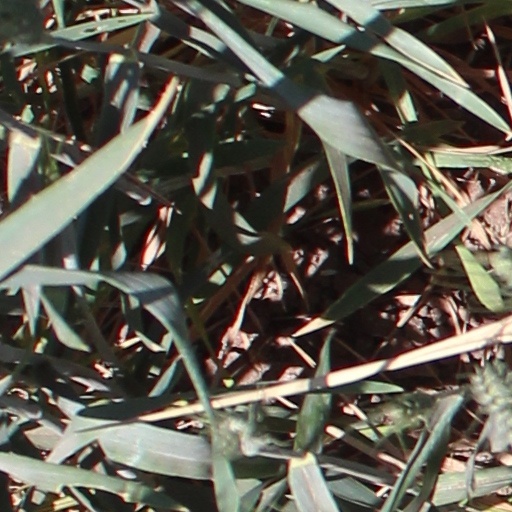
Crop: wheat